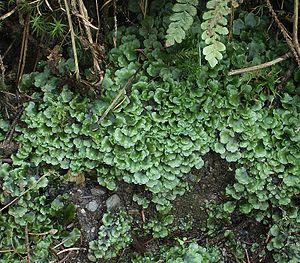
Les hépatiques ou marchantiophytes, forment le taxon des plantes embryophytes terrestres qui ont conservé le plus de caractères « ancestraux ».